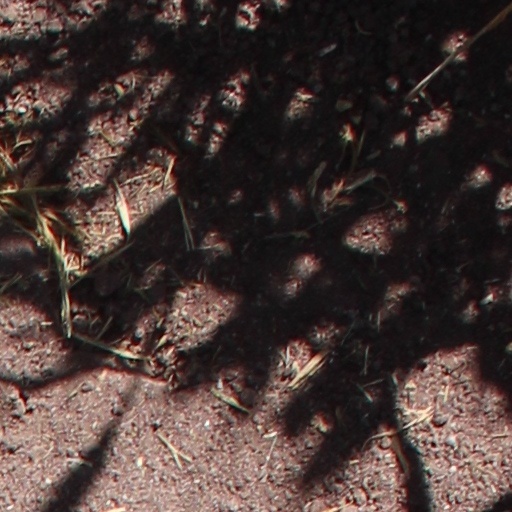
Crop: wheat